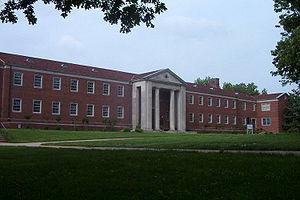
L'université du Tennessee à Martin est une université américaine située à Martin dans le Tennessee.